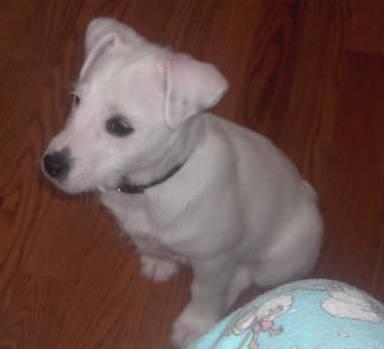
dog